Newag 19WE

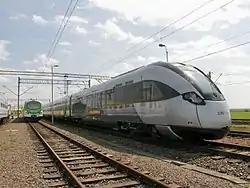
Prototype unit 20WE at the Test Track Centre near Żmigród

The 19WE/20WE are four-/six-car high-floor units designed for suburban passenger transport. The end cars (type 314B) have two pairs of sliding-plug doors (1,300 mm clearance, produced by Ultimate) per side, while the middle cars (type 414B) have three pairs of the same type of doors. The entrances are suitable for platform heights ranging from 760 to 1,060 mm, with steps deploying for lower platforms to facilitate boarding. Additionally, front vestibules are equipped with staff steps for crew boarding from the track level and passenger evacuation.